Shah Sefi's Caravanserai

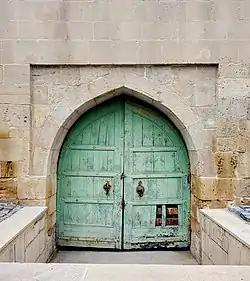

Shah Sefi's Caravanserai is a historical and architectural monument of the 17th century located in the village of Balakhani. It was built in 1635-1636 by the master Burkhan and the sarkar Behbud at the order of the Safavid ruler Shah Sefi I.